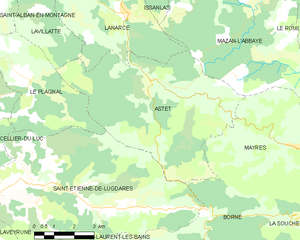
Carte des communes françaises: Astet